Estudios San Miguel

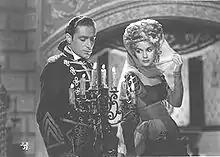
Enrique Diosdado and Delia Garcés in "La dama duende" (1944)

"La guerra gaucha" (1942) was an adaptation of a novel by Miguel de Unamuno.